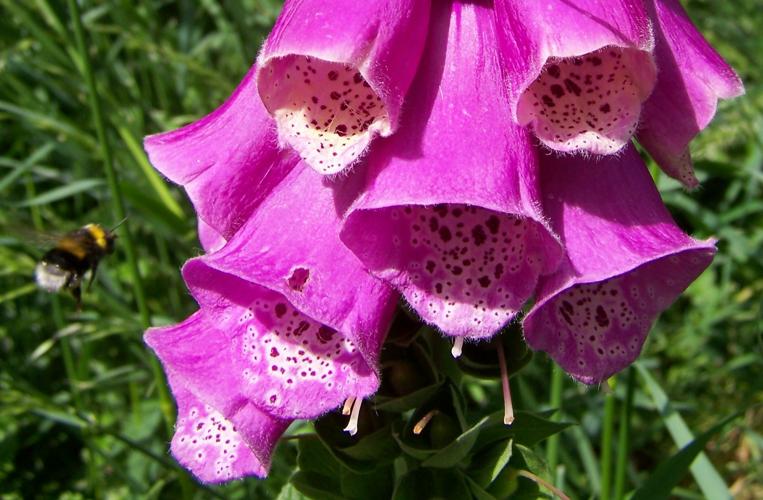
Label: foxglove